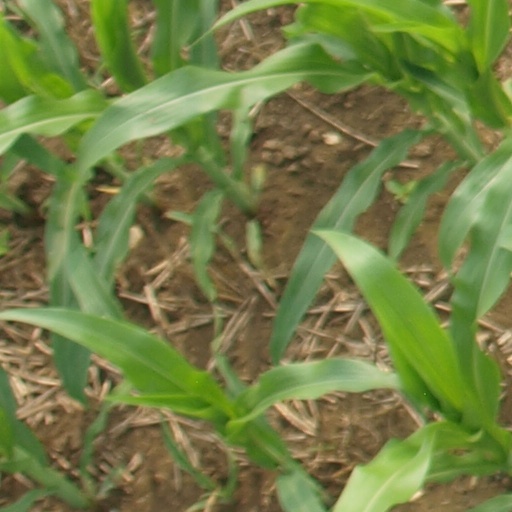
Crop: maize; corn